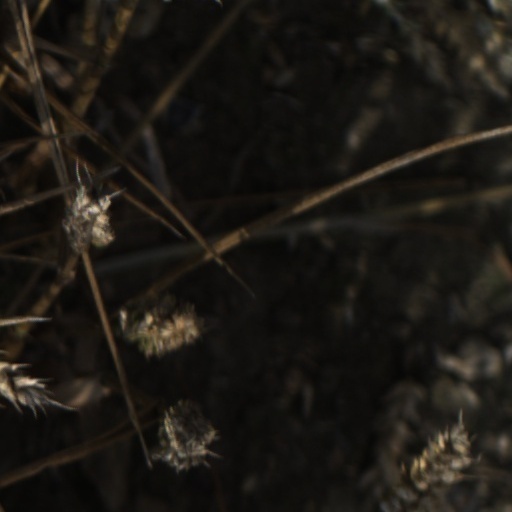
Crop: wheat